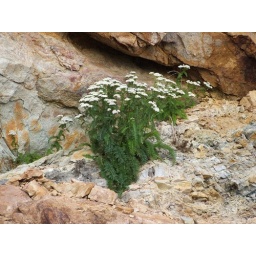
NS - CB - flowers in rocks